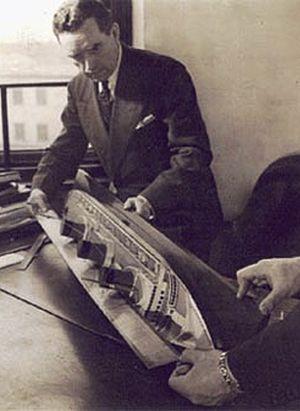
Vladimir Ivanovitch Yourkevitch est un architecte naval russe, naturalisé plus tard américain.